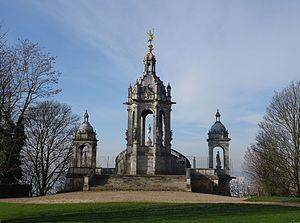
Bonsecours (Seine-Maritime, France) - Monument à Jeanne d'Arc
Bonsecours est une commune française située dans le département de la Seine-Maritime en région Normandie.